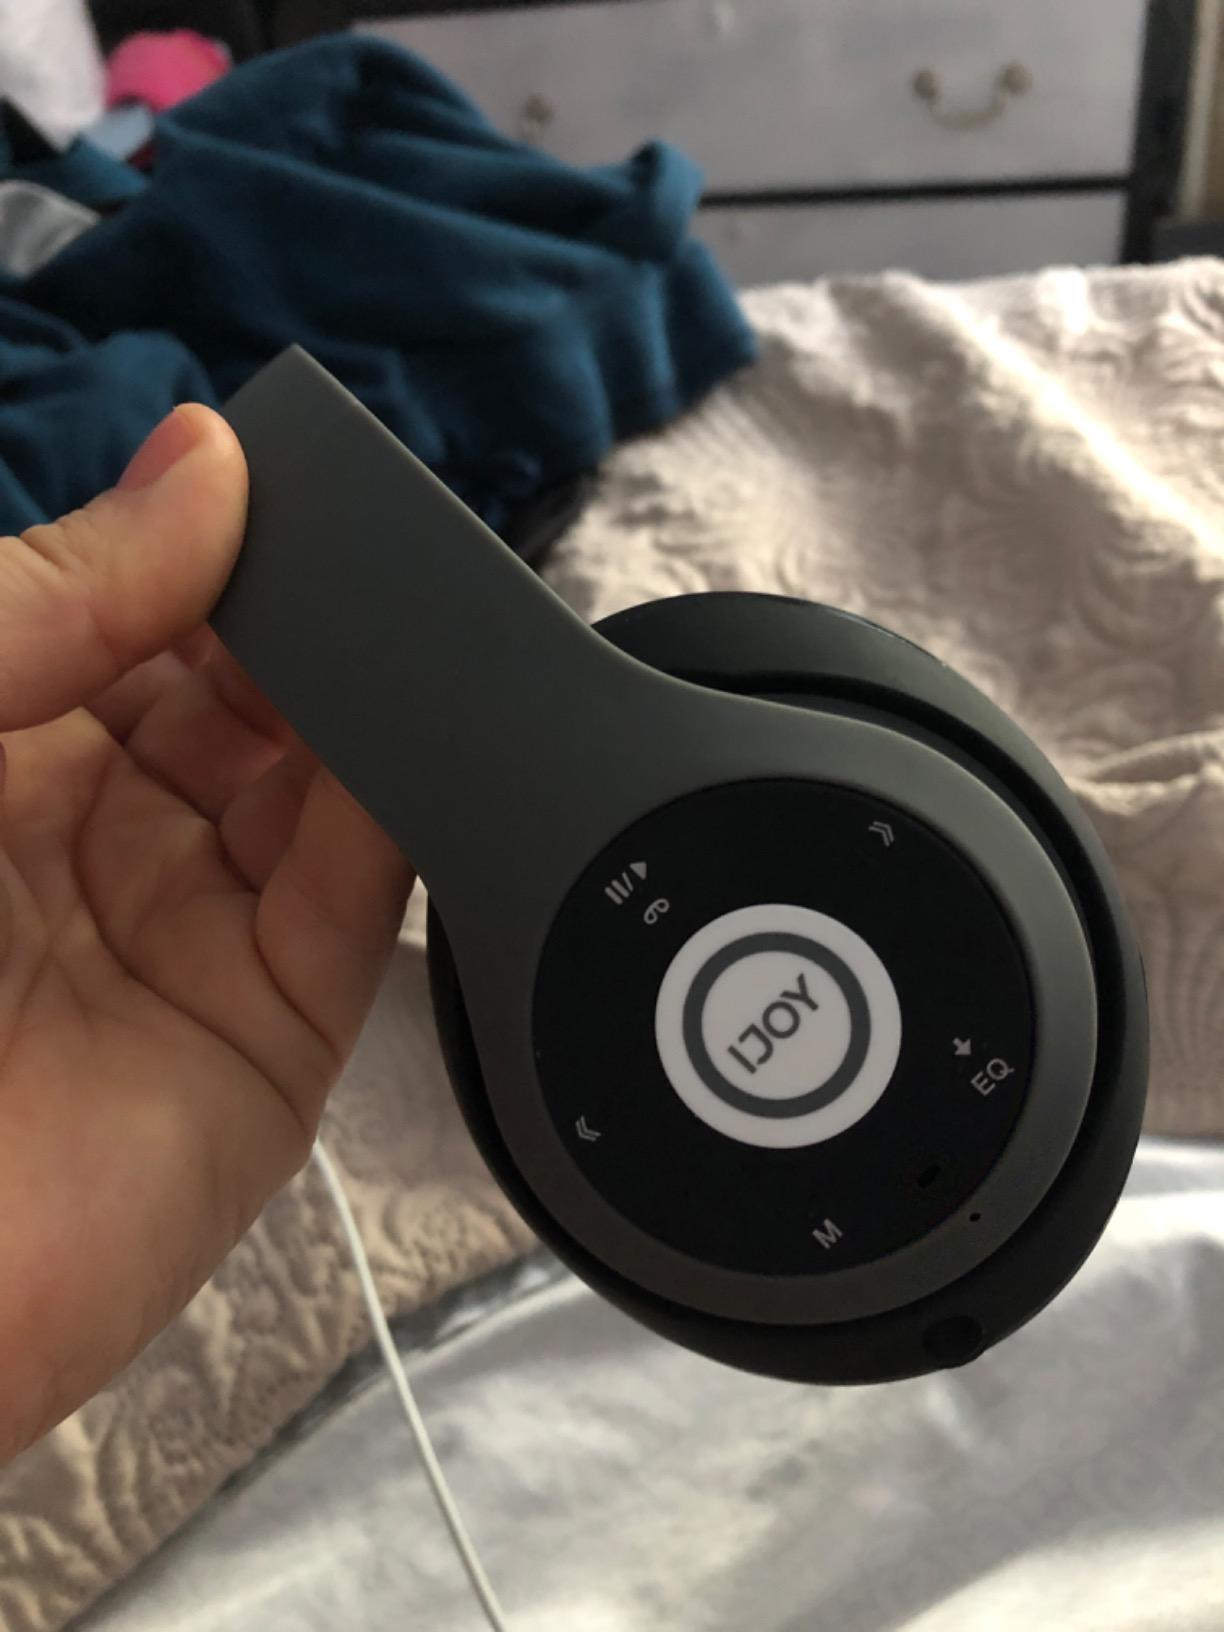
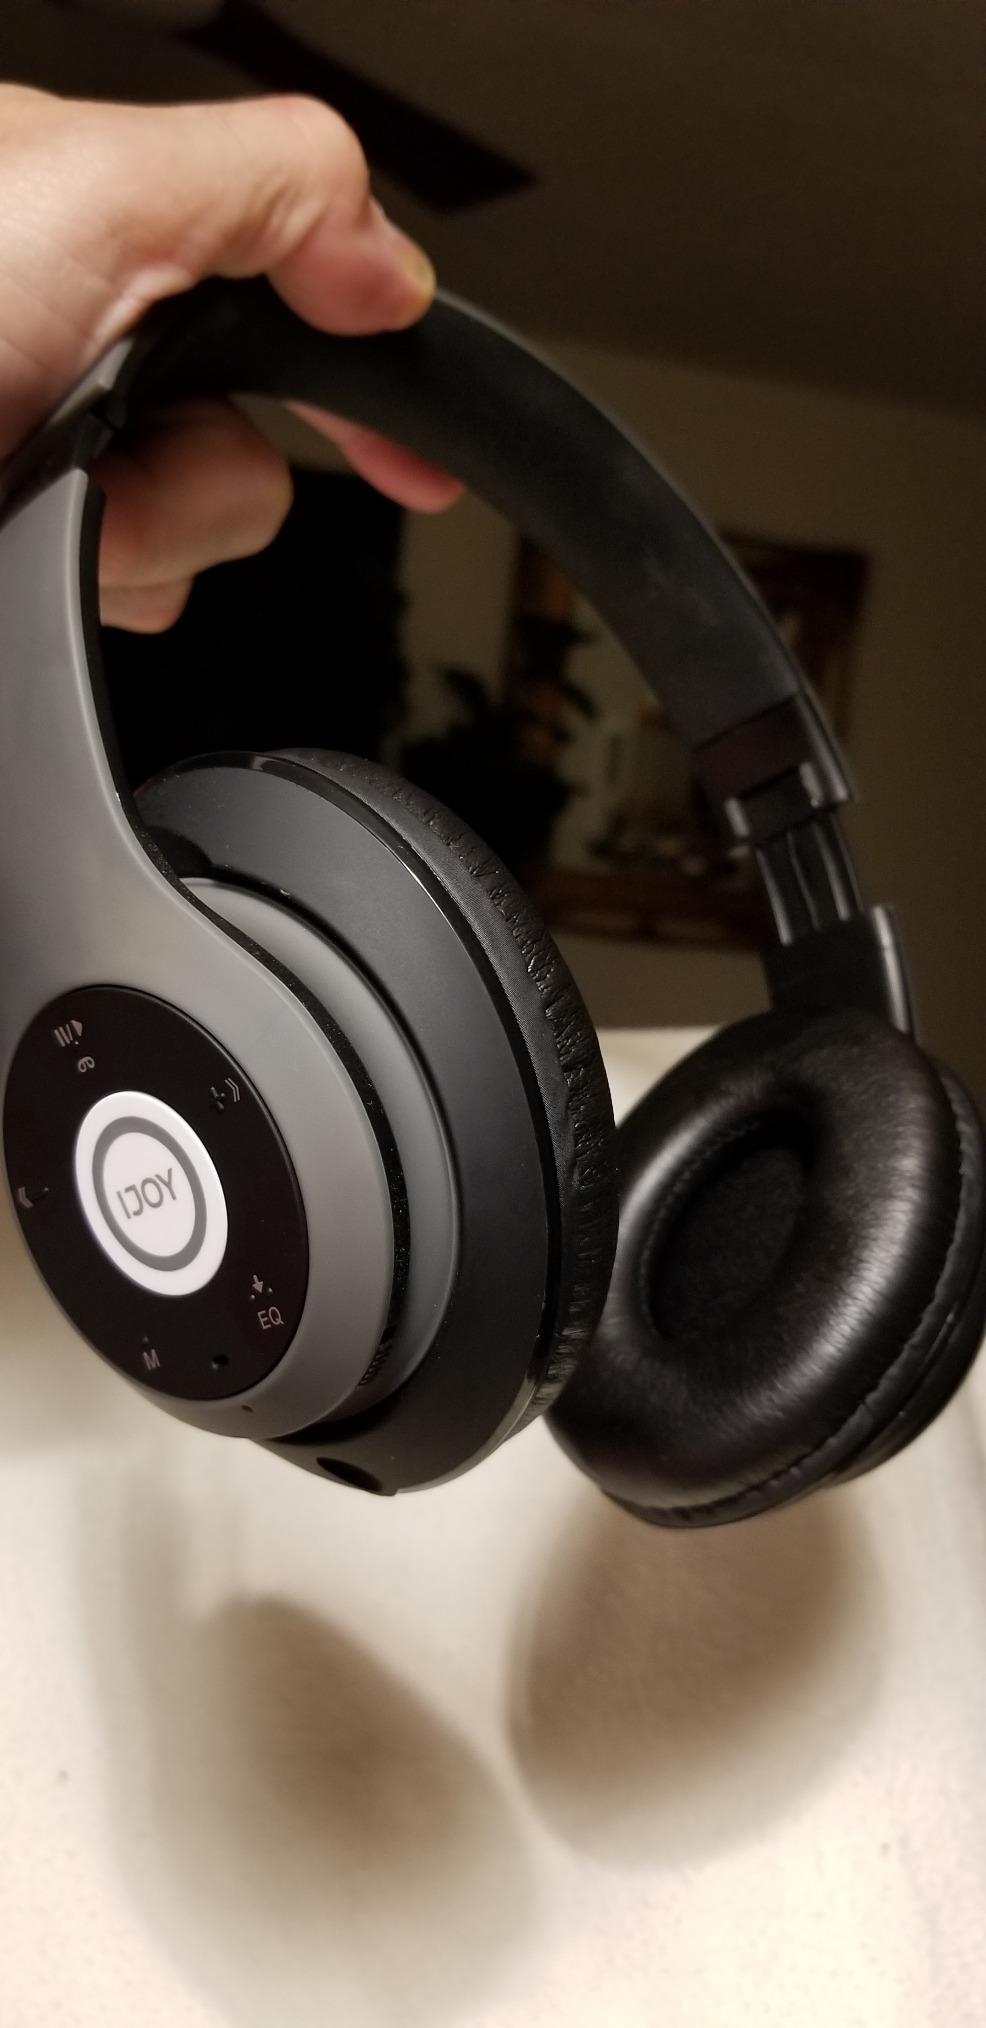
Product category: headphones
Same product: yes